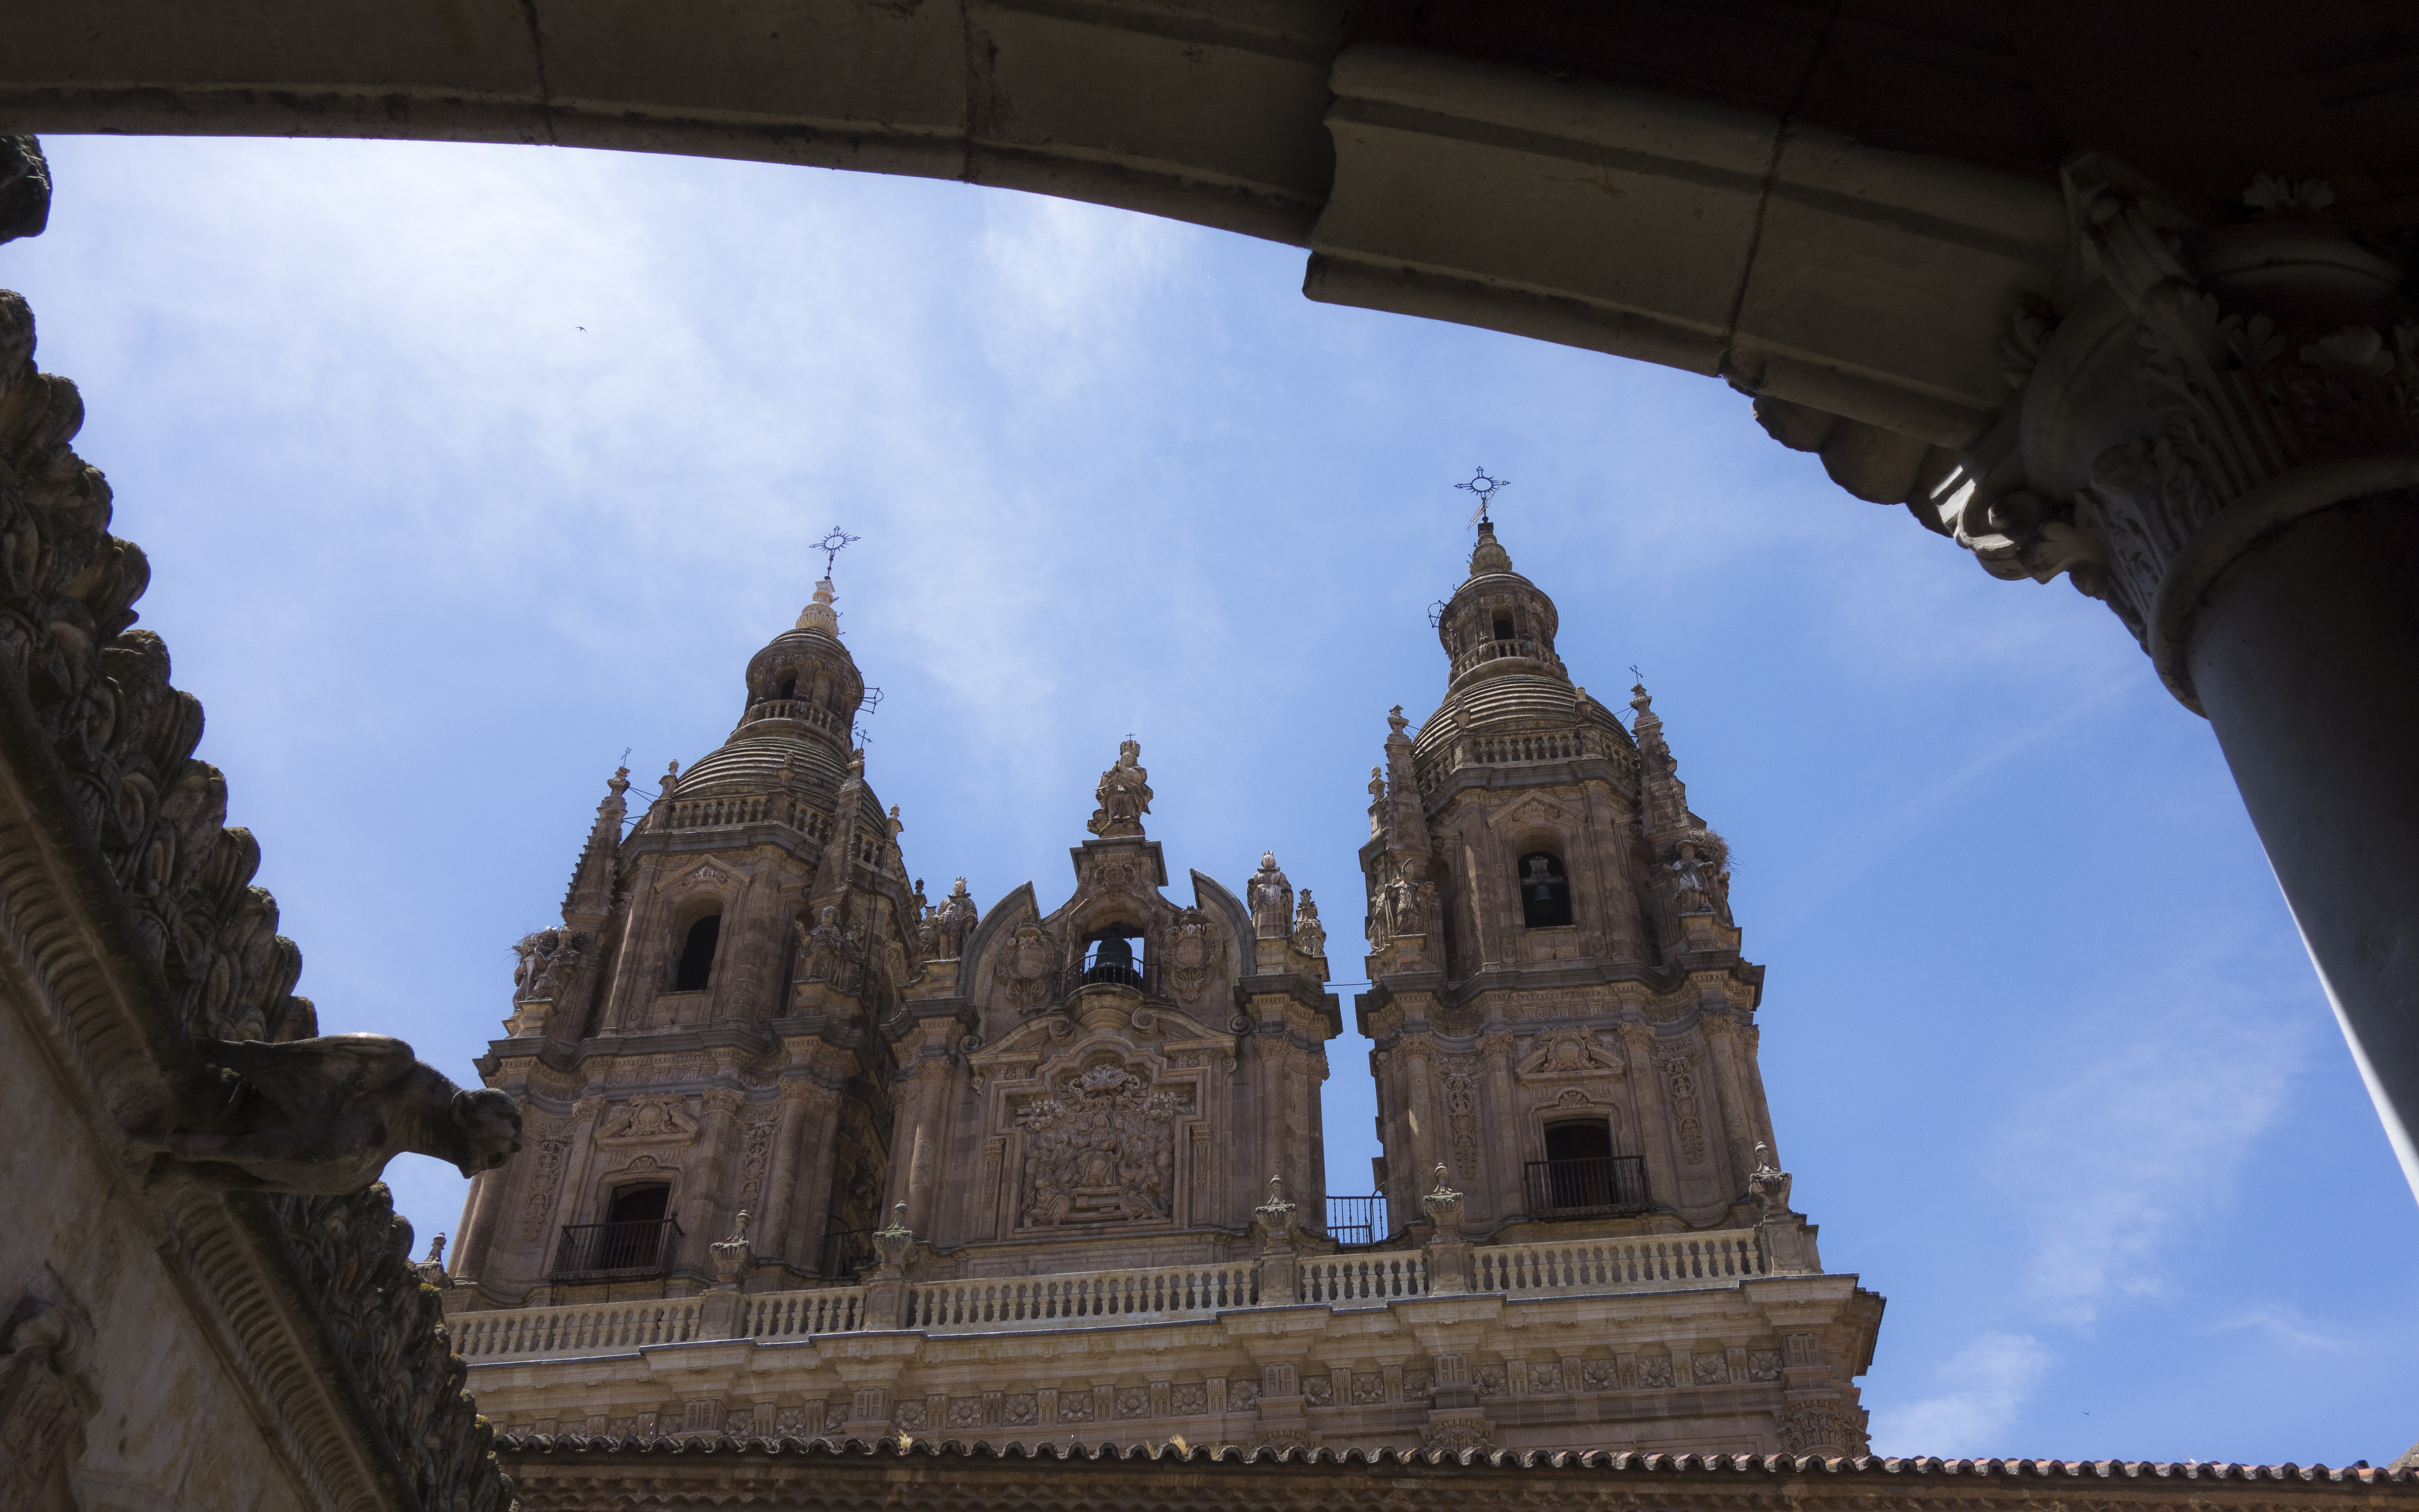
architecture, building, tower, landmark, cathedral, place of worship, espagne, temple, salamanque, castilleetle n